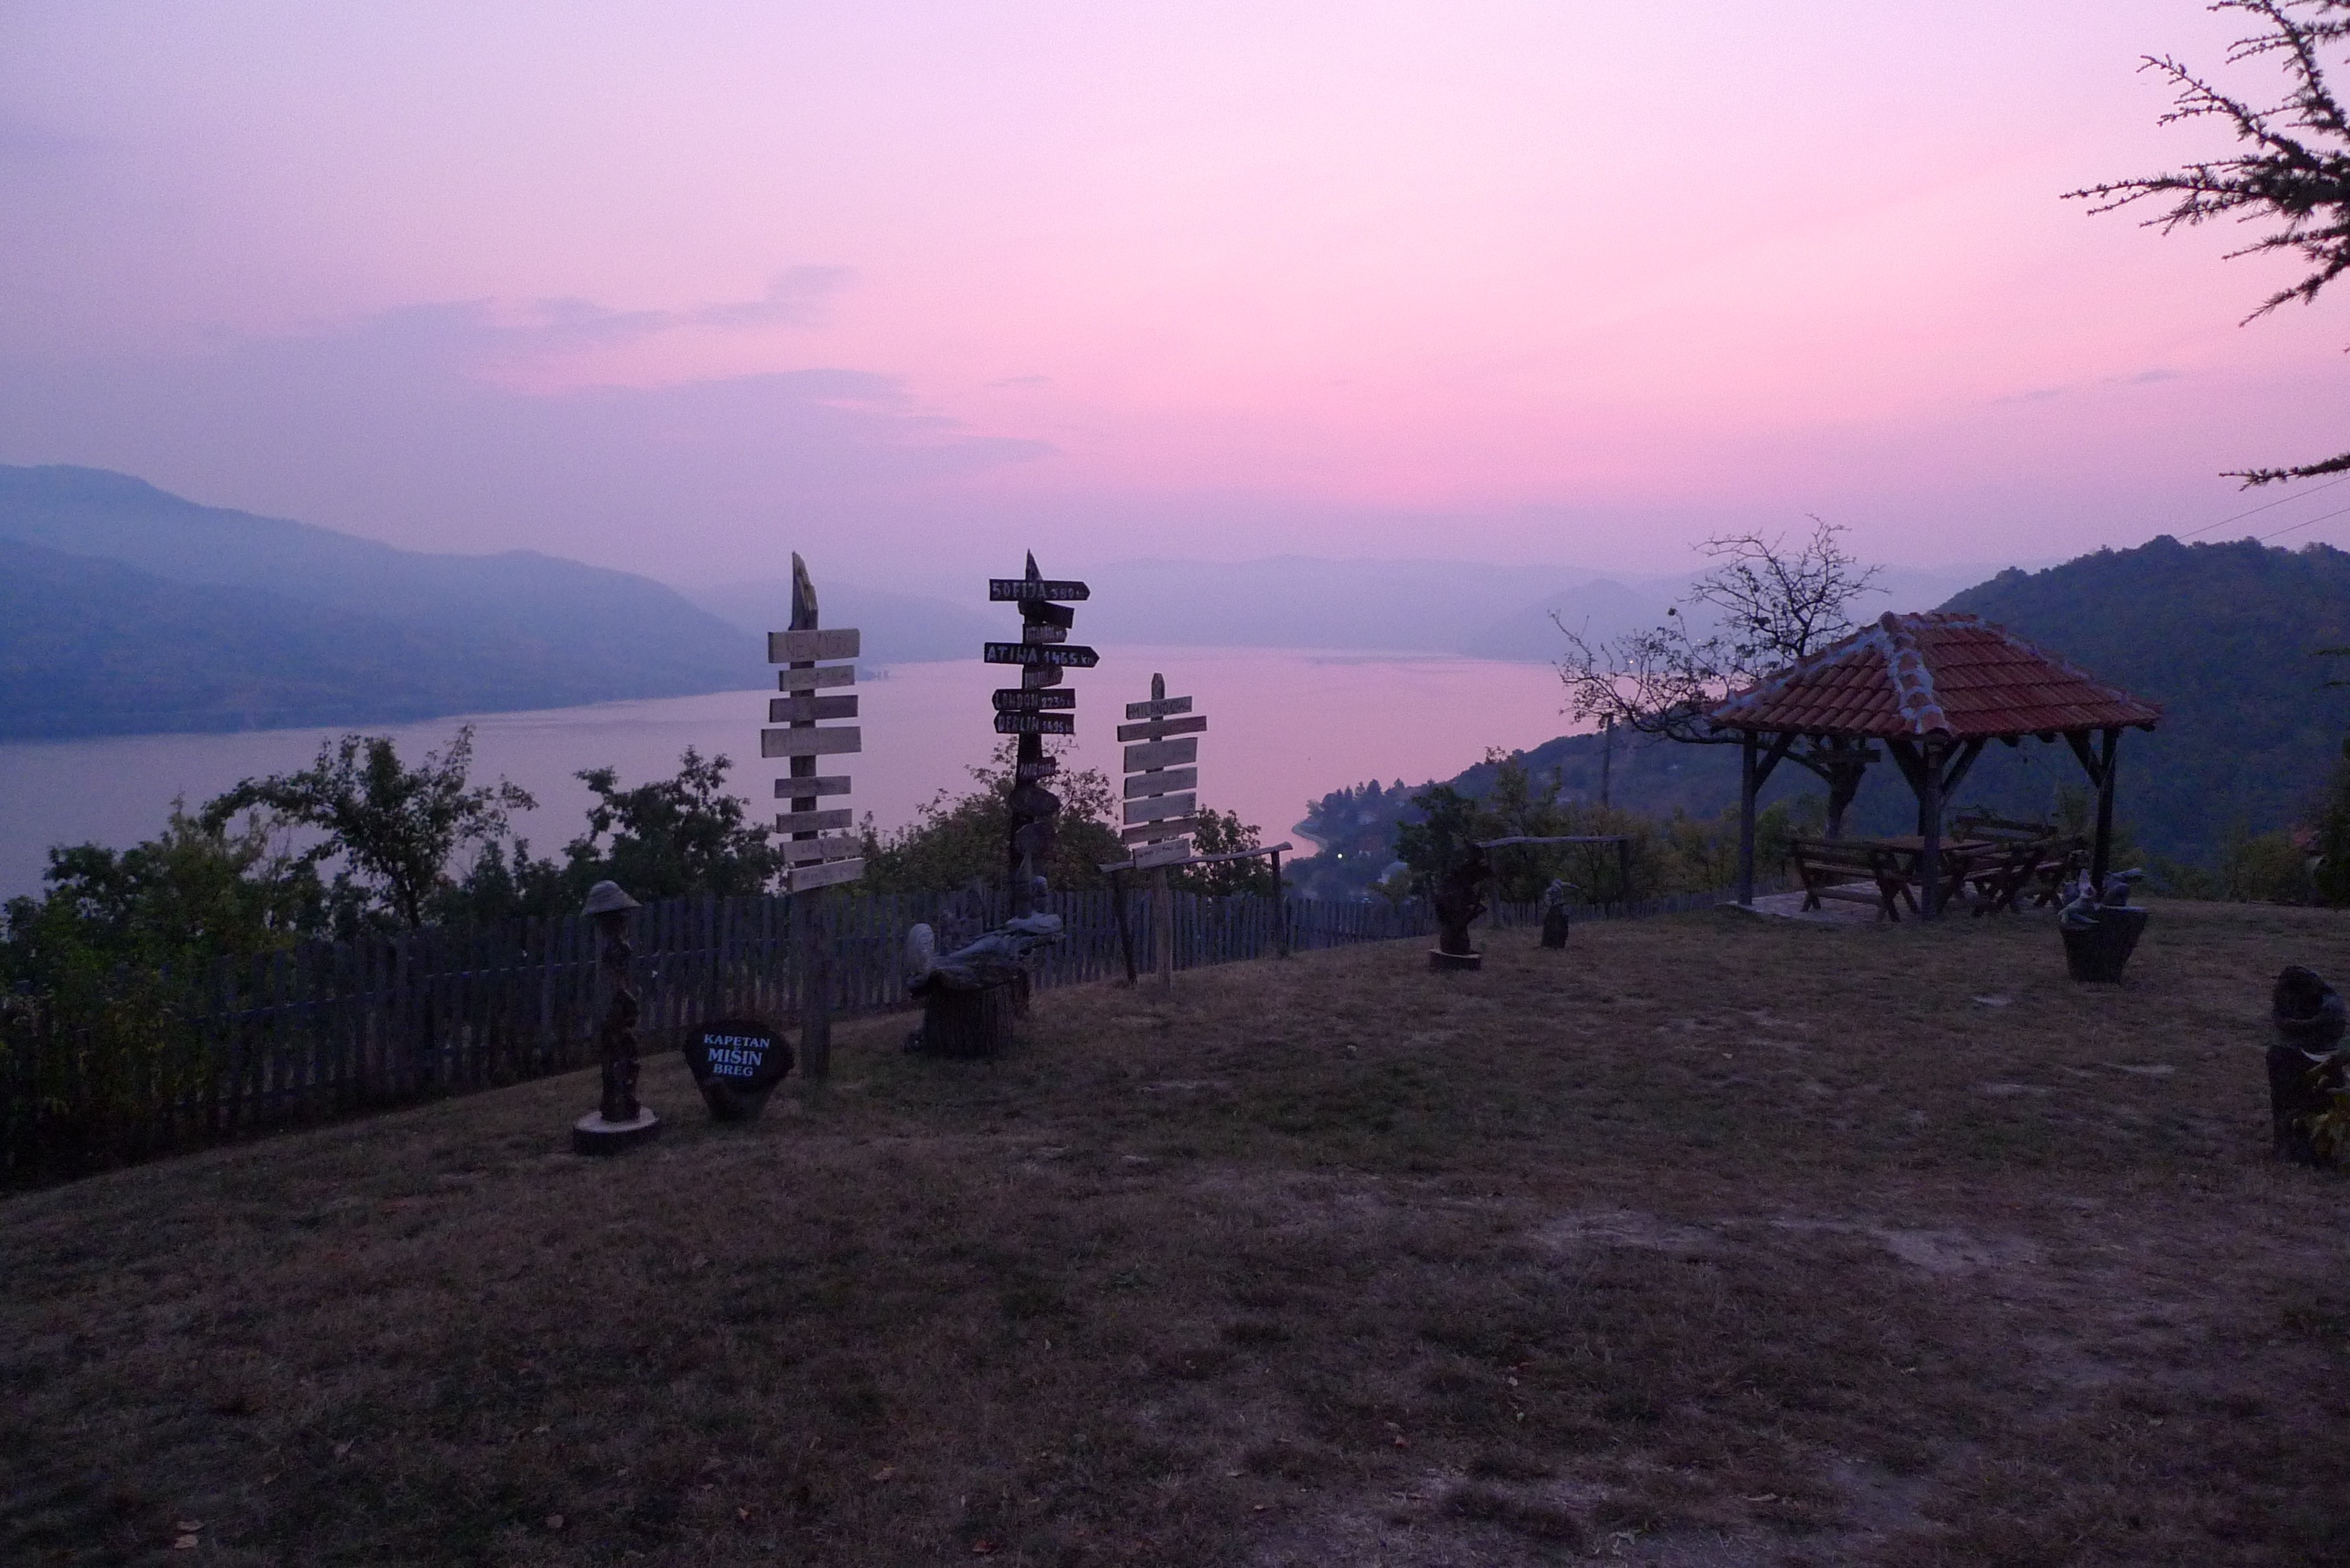
landscape, wilderness, mountain, sky, sunrise, sunset, morning, hill, dawn, dusk, evening, serbia, danube, iron gate, mountainous landforms